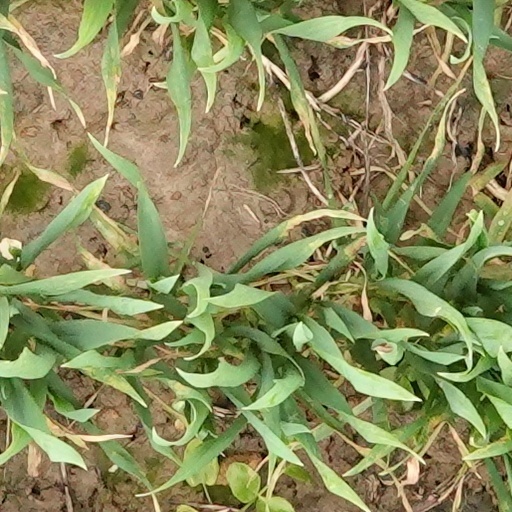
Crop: wheat